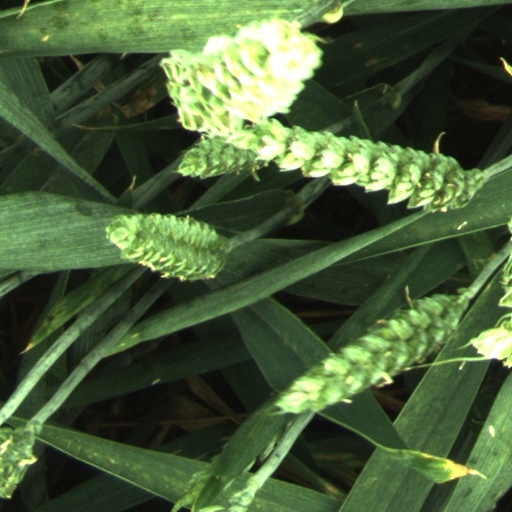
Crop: wheat